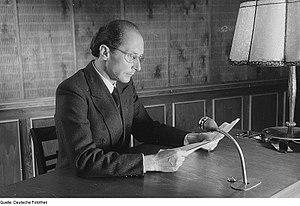
Les médias de masse sont l'ensemble des moyens de diffusion de masse de l'information, de la publicité et de la culture, ils sont capables d'atteindre et d'influencer une large audience. Les principaux moyens de communication de masse sont la presse, l'affiche, le cinéma, la radiodiffusion, la télévision et plus récemment l'internet. Le terme média est souvent utilisé comme une abréviation de mass media.